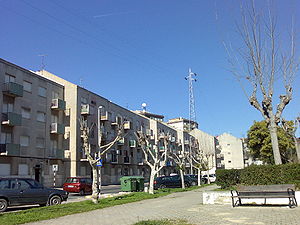
Barreiro
Barreiro er en by i det vestlige Portugal, med 78.764 indbyggere. Byen ligger i regionen Lissabon, og er en satellitby til regionens og landets hovedstad Lissabon.